John C. Calhoun

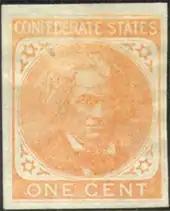
Faded stamp image of Calhoun, saying 'Confederate states One Cent'.

Calhoun was re-elected to the Senate in 1845 following the resignation of Daniel Elliott Huger. He soon became vocally opposed to the Mexican–American War. He believed that it would distort the national character by undermining republicanism in favor of empire and by bringing non-white persons into the country. When Congress declared war against Mexico on May 13, he abstained from voting on the measure. In South Carolina, Calhoun received some praise for his principled position, but support for the war was high in spite of his opposition. Calhoun also vigorously opposed the Wilmot Proviso, an 1846 proposal by Pennsylvania Representative David Wilmot to ban slavery in all newly acquired territories. The House of Representatives, through its Northern majority, passed the provision. However, the Senate never approved the measure.